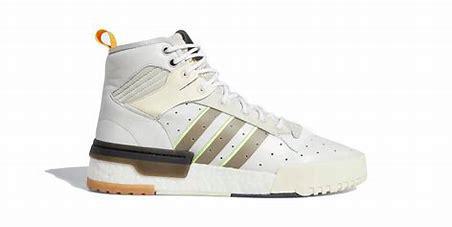
Brand: adidas
Model: originals Adidas Originals Rivalry Rm